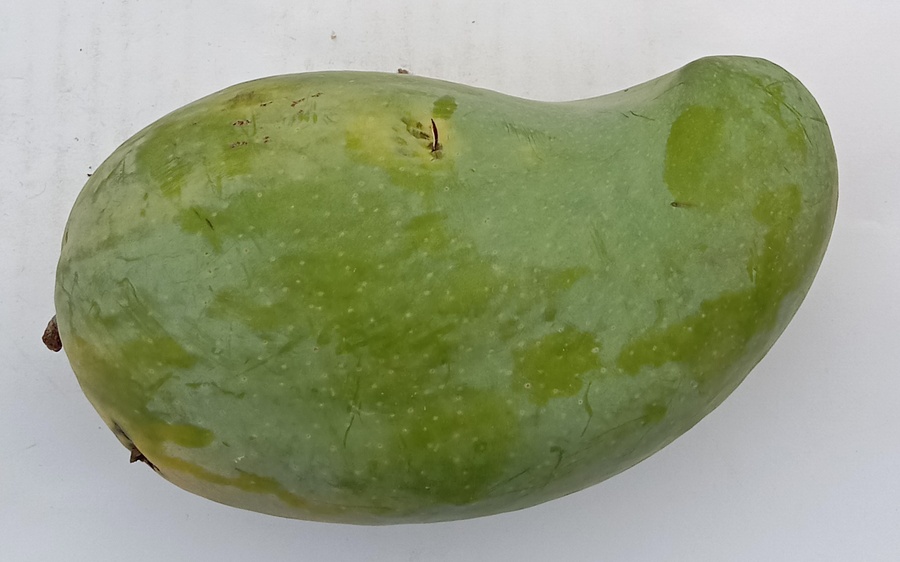
Mango variety: Sindhri